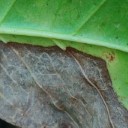
Label: Phoma